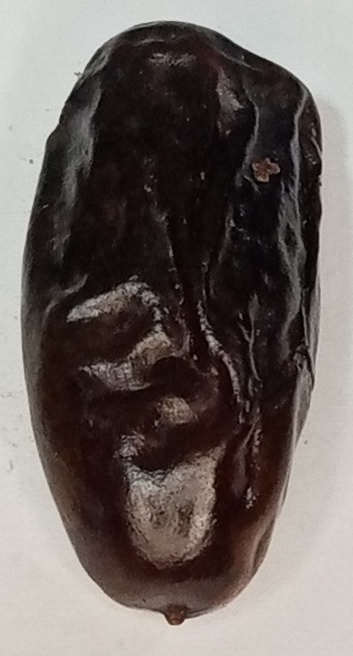
Variety: gajar
Size: small
Grade: grade-1